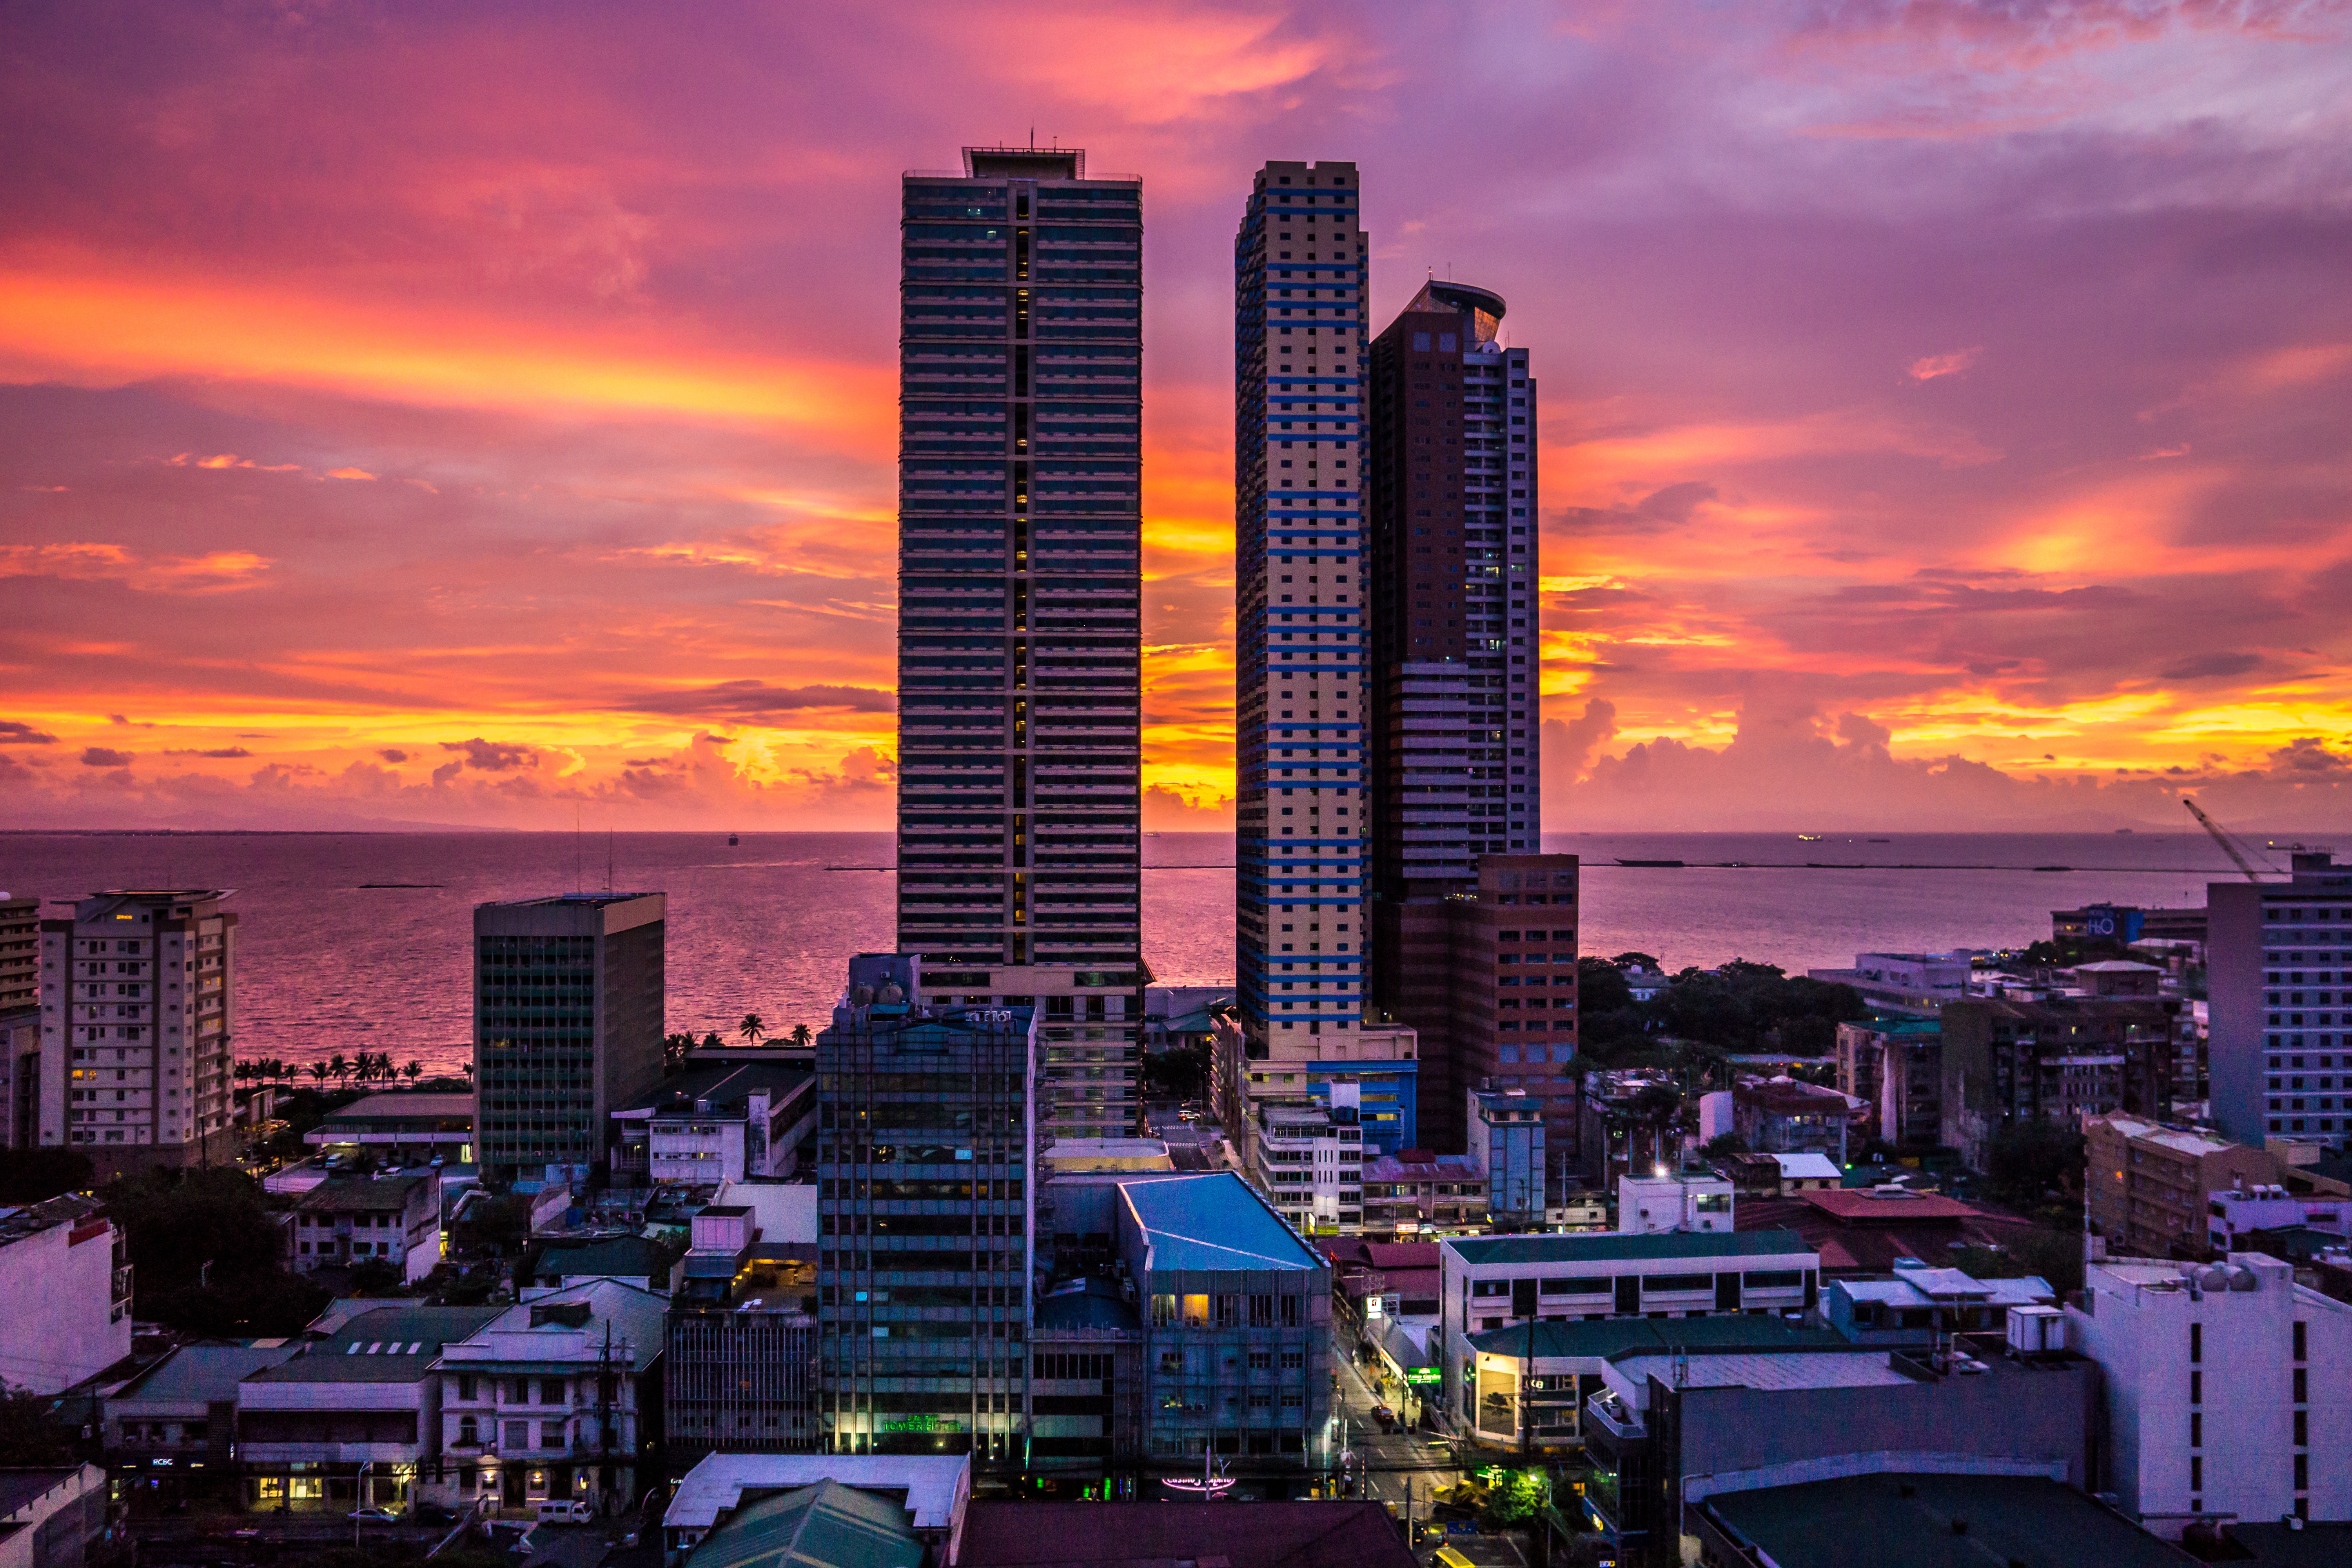
sea, horizon, sunset, skyline, night, dawn, city, skyscraper, cityscape, downtown, dusk, evening, tower block, skyscrapers, metropolis, afterglow, big city, republic of the philippines, manila, manila bay, urban area, human settlement, metropolitan area